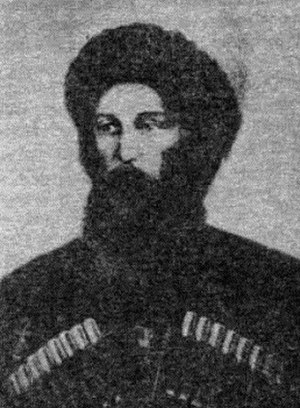
Tjetjenere / Historie
Sjeikh Mansur
Tjetjenerne udgør den største indfødte etniske gruppe i Nordkaukasus. Tjetjenerne kalder sig for Nochtji, hvilket kommer fra navnet på en af de større tjetjenske stammer, Noxçmexkaxoy, og dens hjemland. Størstedelen af det tjetjenske folk bor i den russiske delstat Tjetjenien, hvor de udgør majoriten, men de bor også i andre dele af Rusland, særligt i Dagestan og i Moskva. Godt en million tjetjenere bor i Tjetjenien, men pga. af de sidste års mange konflikter lever der store tjetjenske grupper i eksil, den såkaldte tjetjenske diaspora. Deres sprog, tjetjensk, tilhører de nordkaukasiske sprog og de fleste tjetjener er sunnimuslimer.